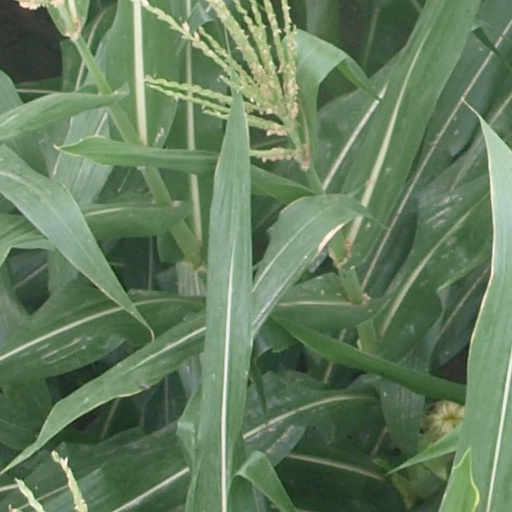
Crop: maize; corn